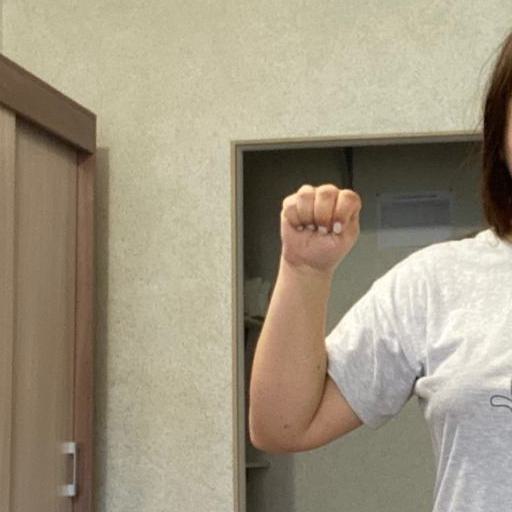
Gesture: fist